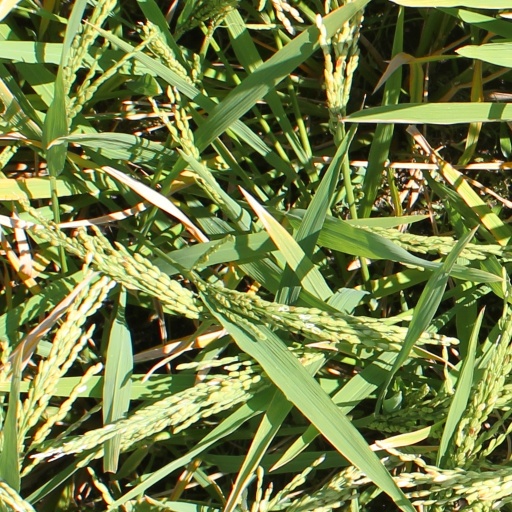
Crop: rice